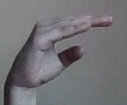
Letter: jeem